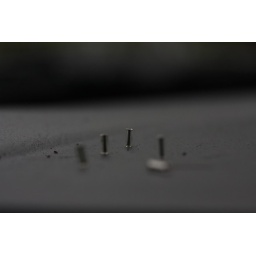
playing in my car with random pieces found on my seat ;)